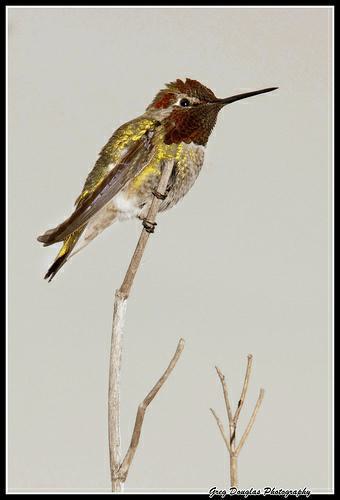
A photo of a anna hummingbird